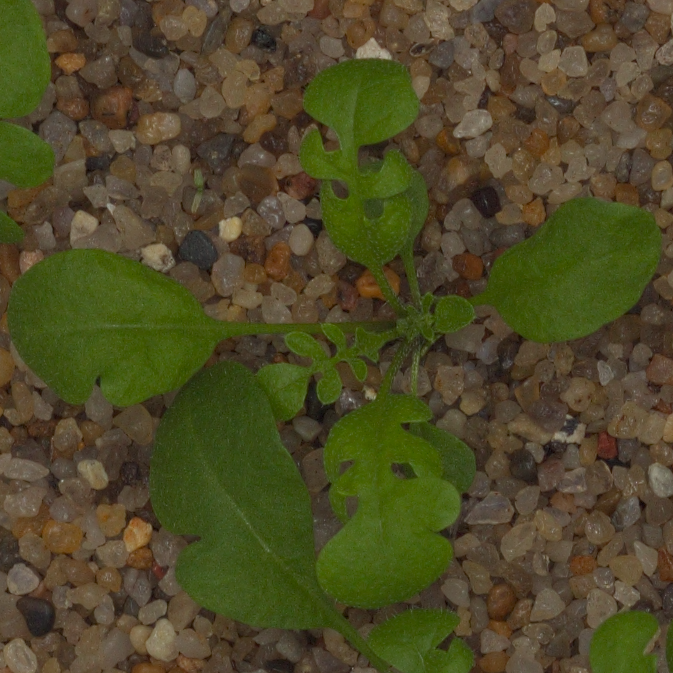
Label: shepherds_purse